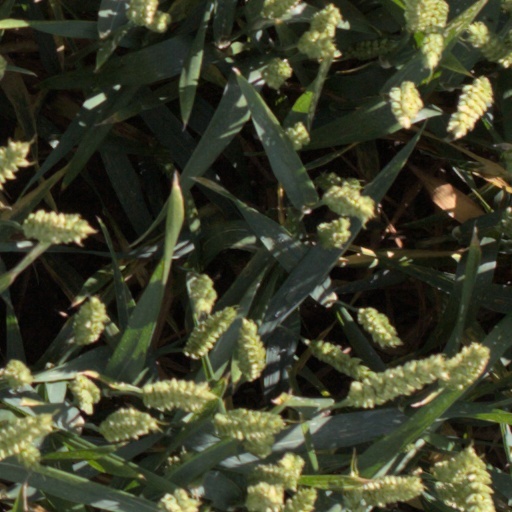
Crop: wheat